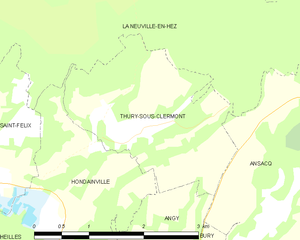
Thury-sous-Clermont est une commune française située dans le département de l'Oise en région Hauts-de-France.